Genoese School

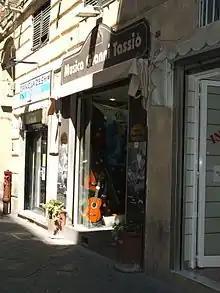
The entrance of the Tassio's music shop

In a music shop is arranged an exhibition about the Genoese School, named "Via del Campo 29 rosso". The owner, Gianni Tassio, was a friend of De André. The shop is located in Via del Campo, a typical road in the medieval center of Genoa to whom De André dedicated a song. In 2010, the city of Genoa acquired the shop and turned it into a permanent exhibition dedicated to De André and the Genoese School.